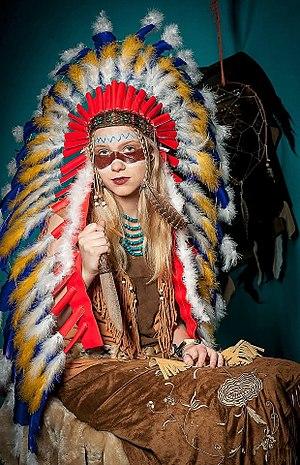
Photographie d'un modèle arborant des attributs vestimentaires à priori natif-américains
La définition du concept récent d'appropriation culturelle est sujette à controverse. Ce terme originellement désignait uniquement l'utilisation d'éléments d'une culture par les membres d'une autre culture.